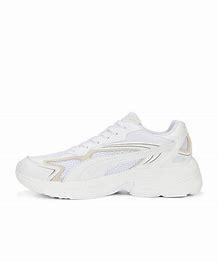
Brand: Puma
Model: Teveris Nitro